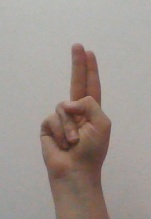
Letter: taa